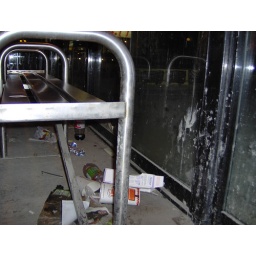
bus stop on osborne by river